Gordon of Ghost City

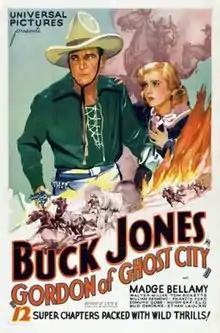
Theatrical film poster

Gordon of Ghost City is a 1933 Pre-Code Universal movie serial based on the novel "Oh, Promise Me!" by Peter B. Kyne, directed by Ray Taylor and starring Buck Jones and Madge Bellamy.